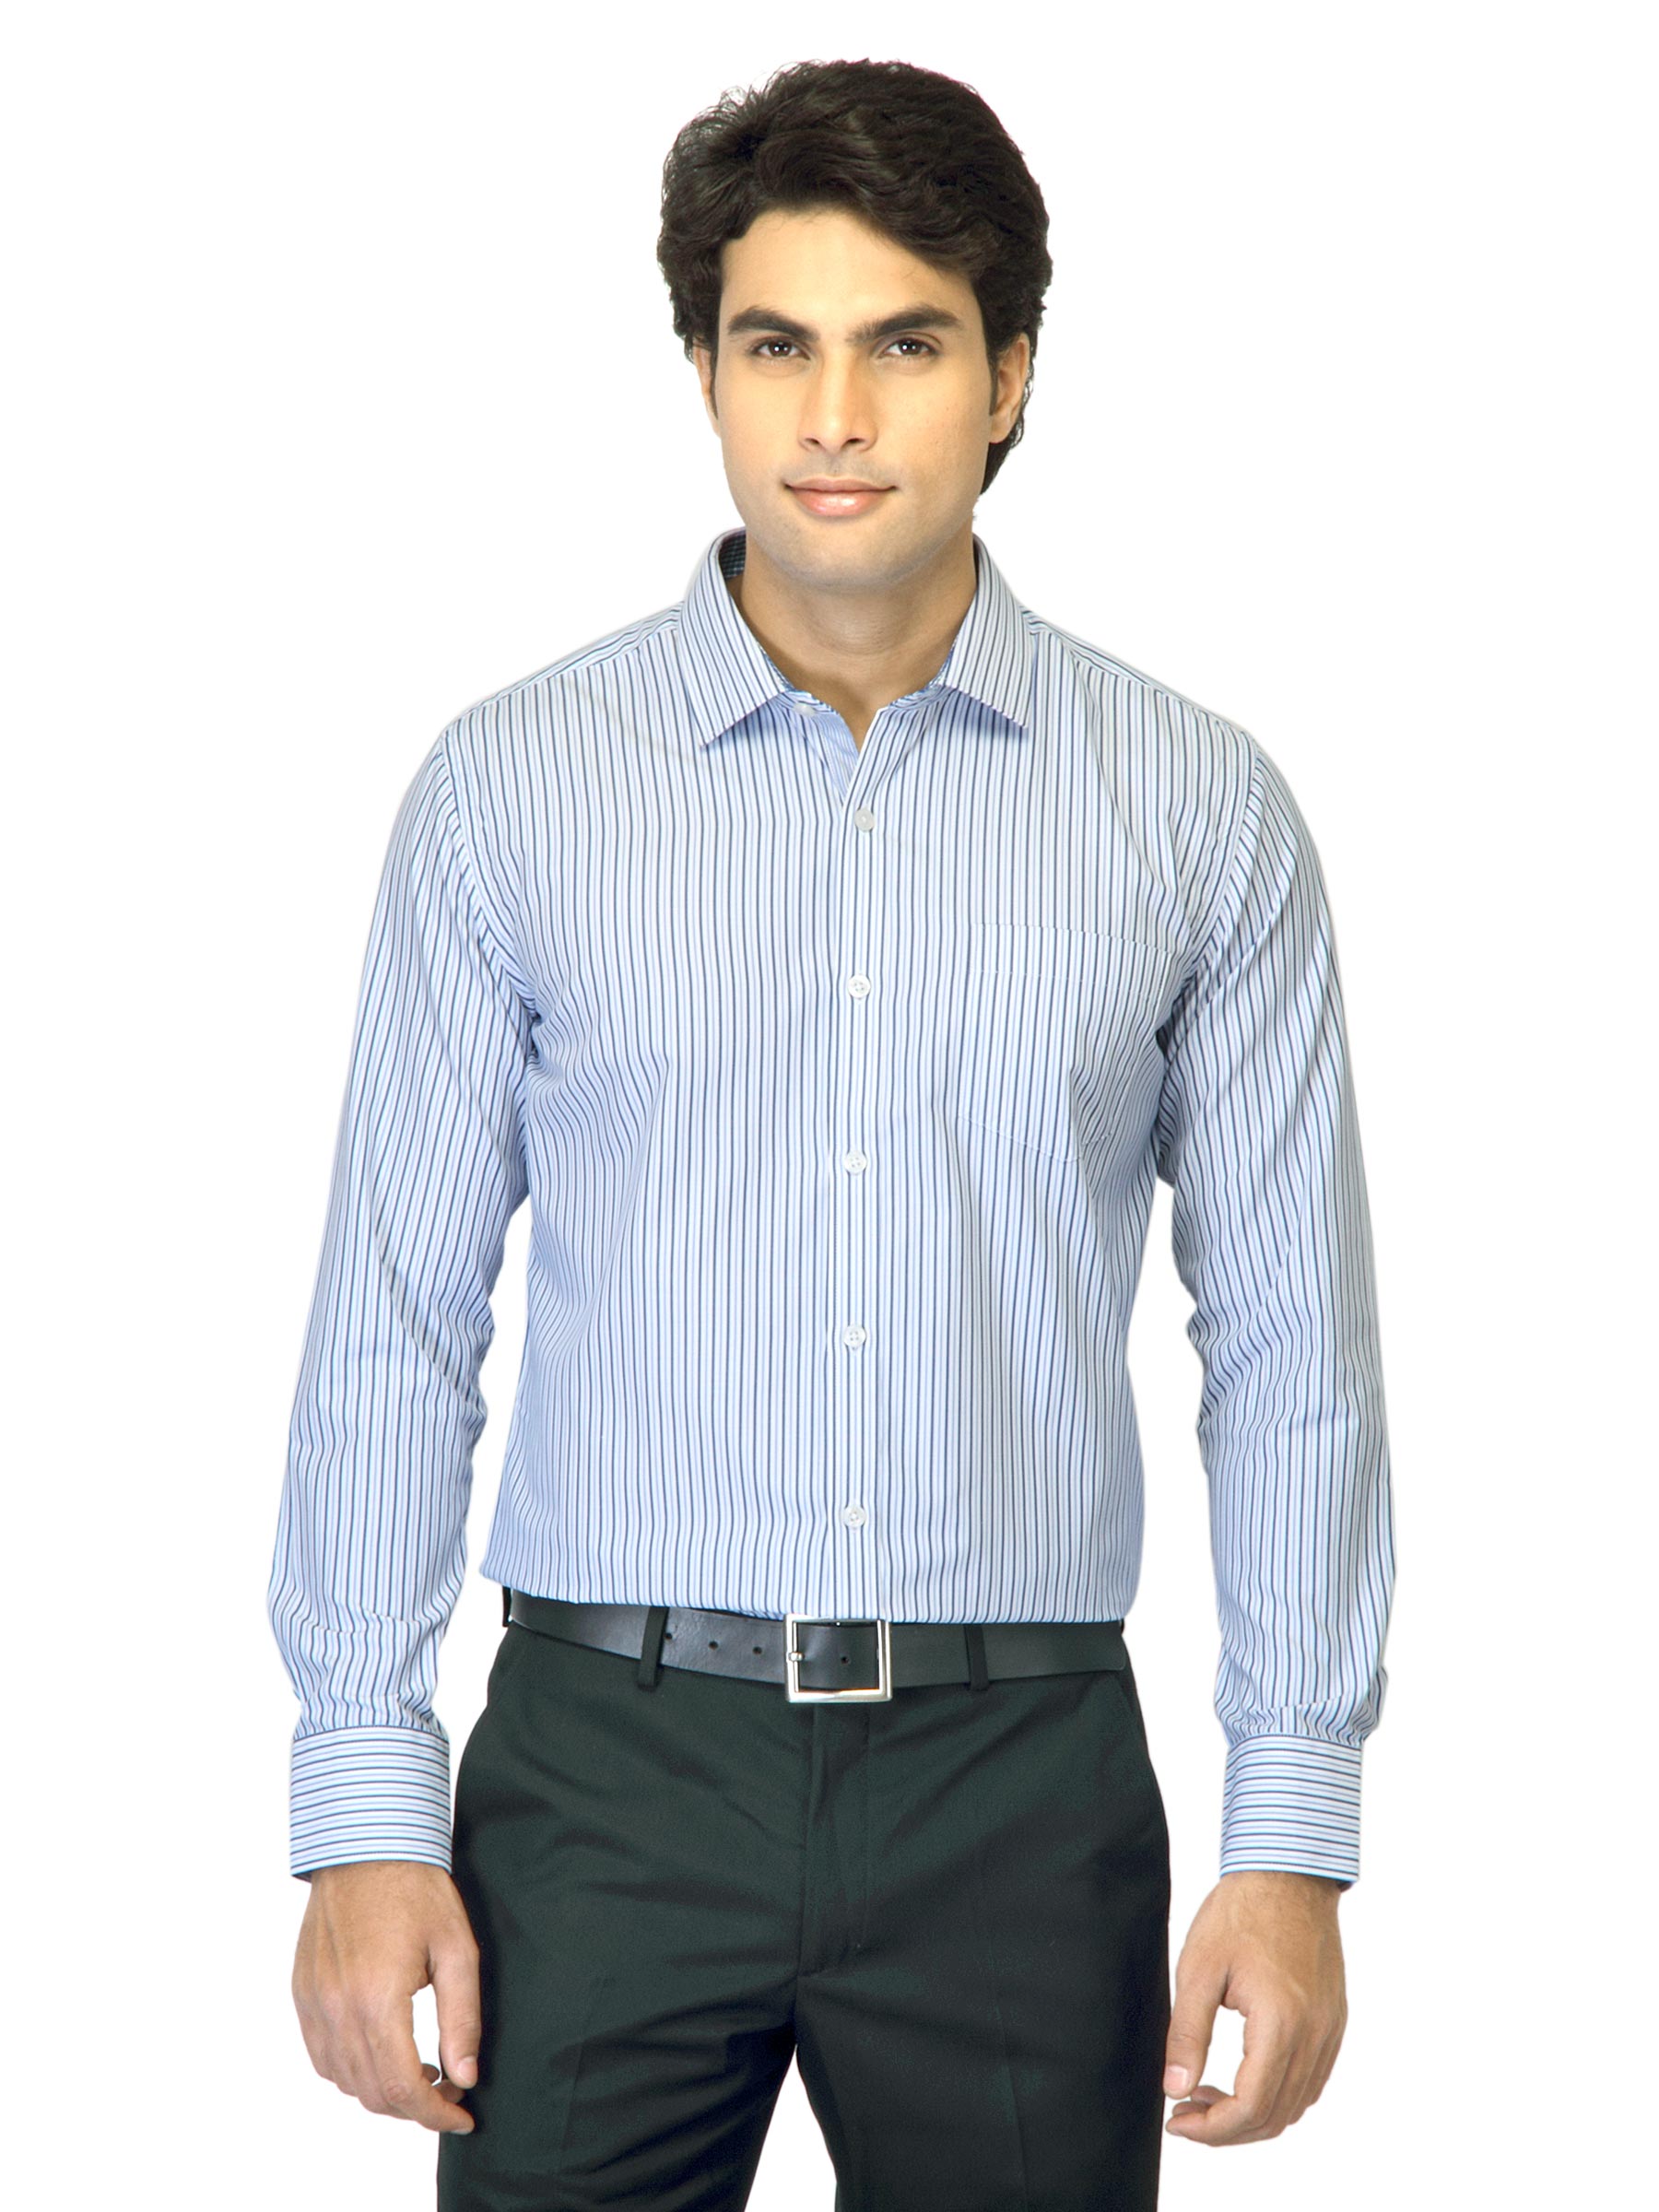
John Miller Men Striped Blue Shirt
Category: Apparel / Topwear / Shirts
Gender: Men
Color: Blue
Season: Summer 2012
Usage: Formal